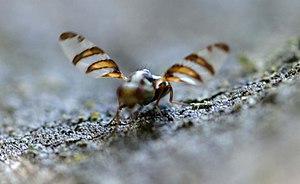
Mouche de la famille des Tephritidae (Ulidiidae -&gt
Tephritinae est une sous-famille d'insectes.